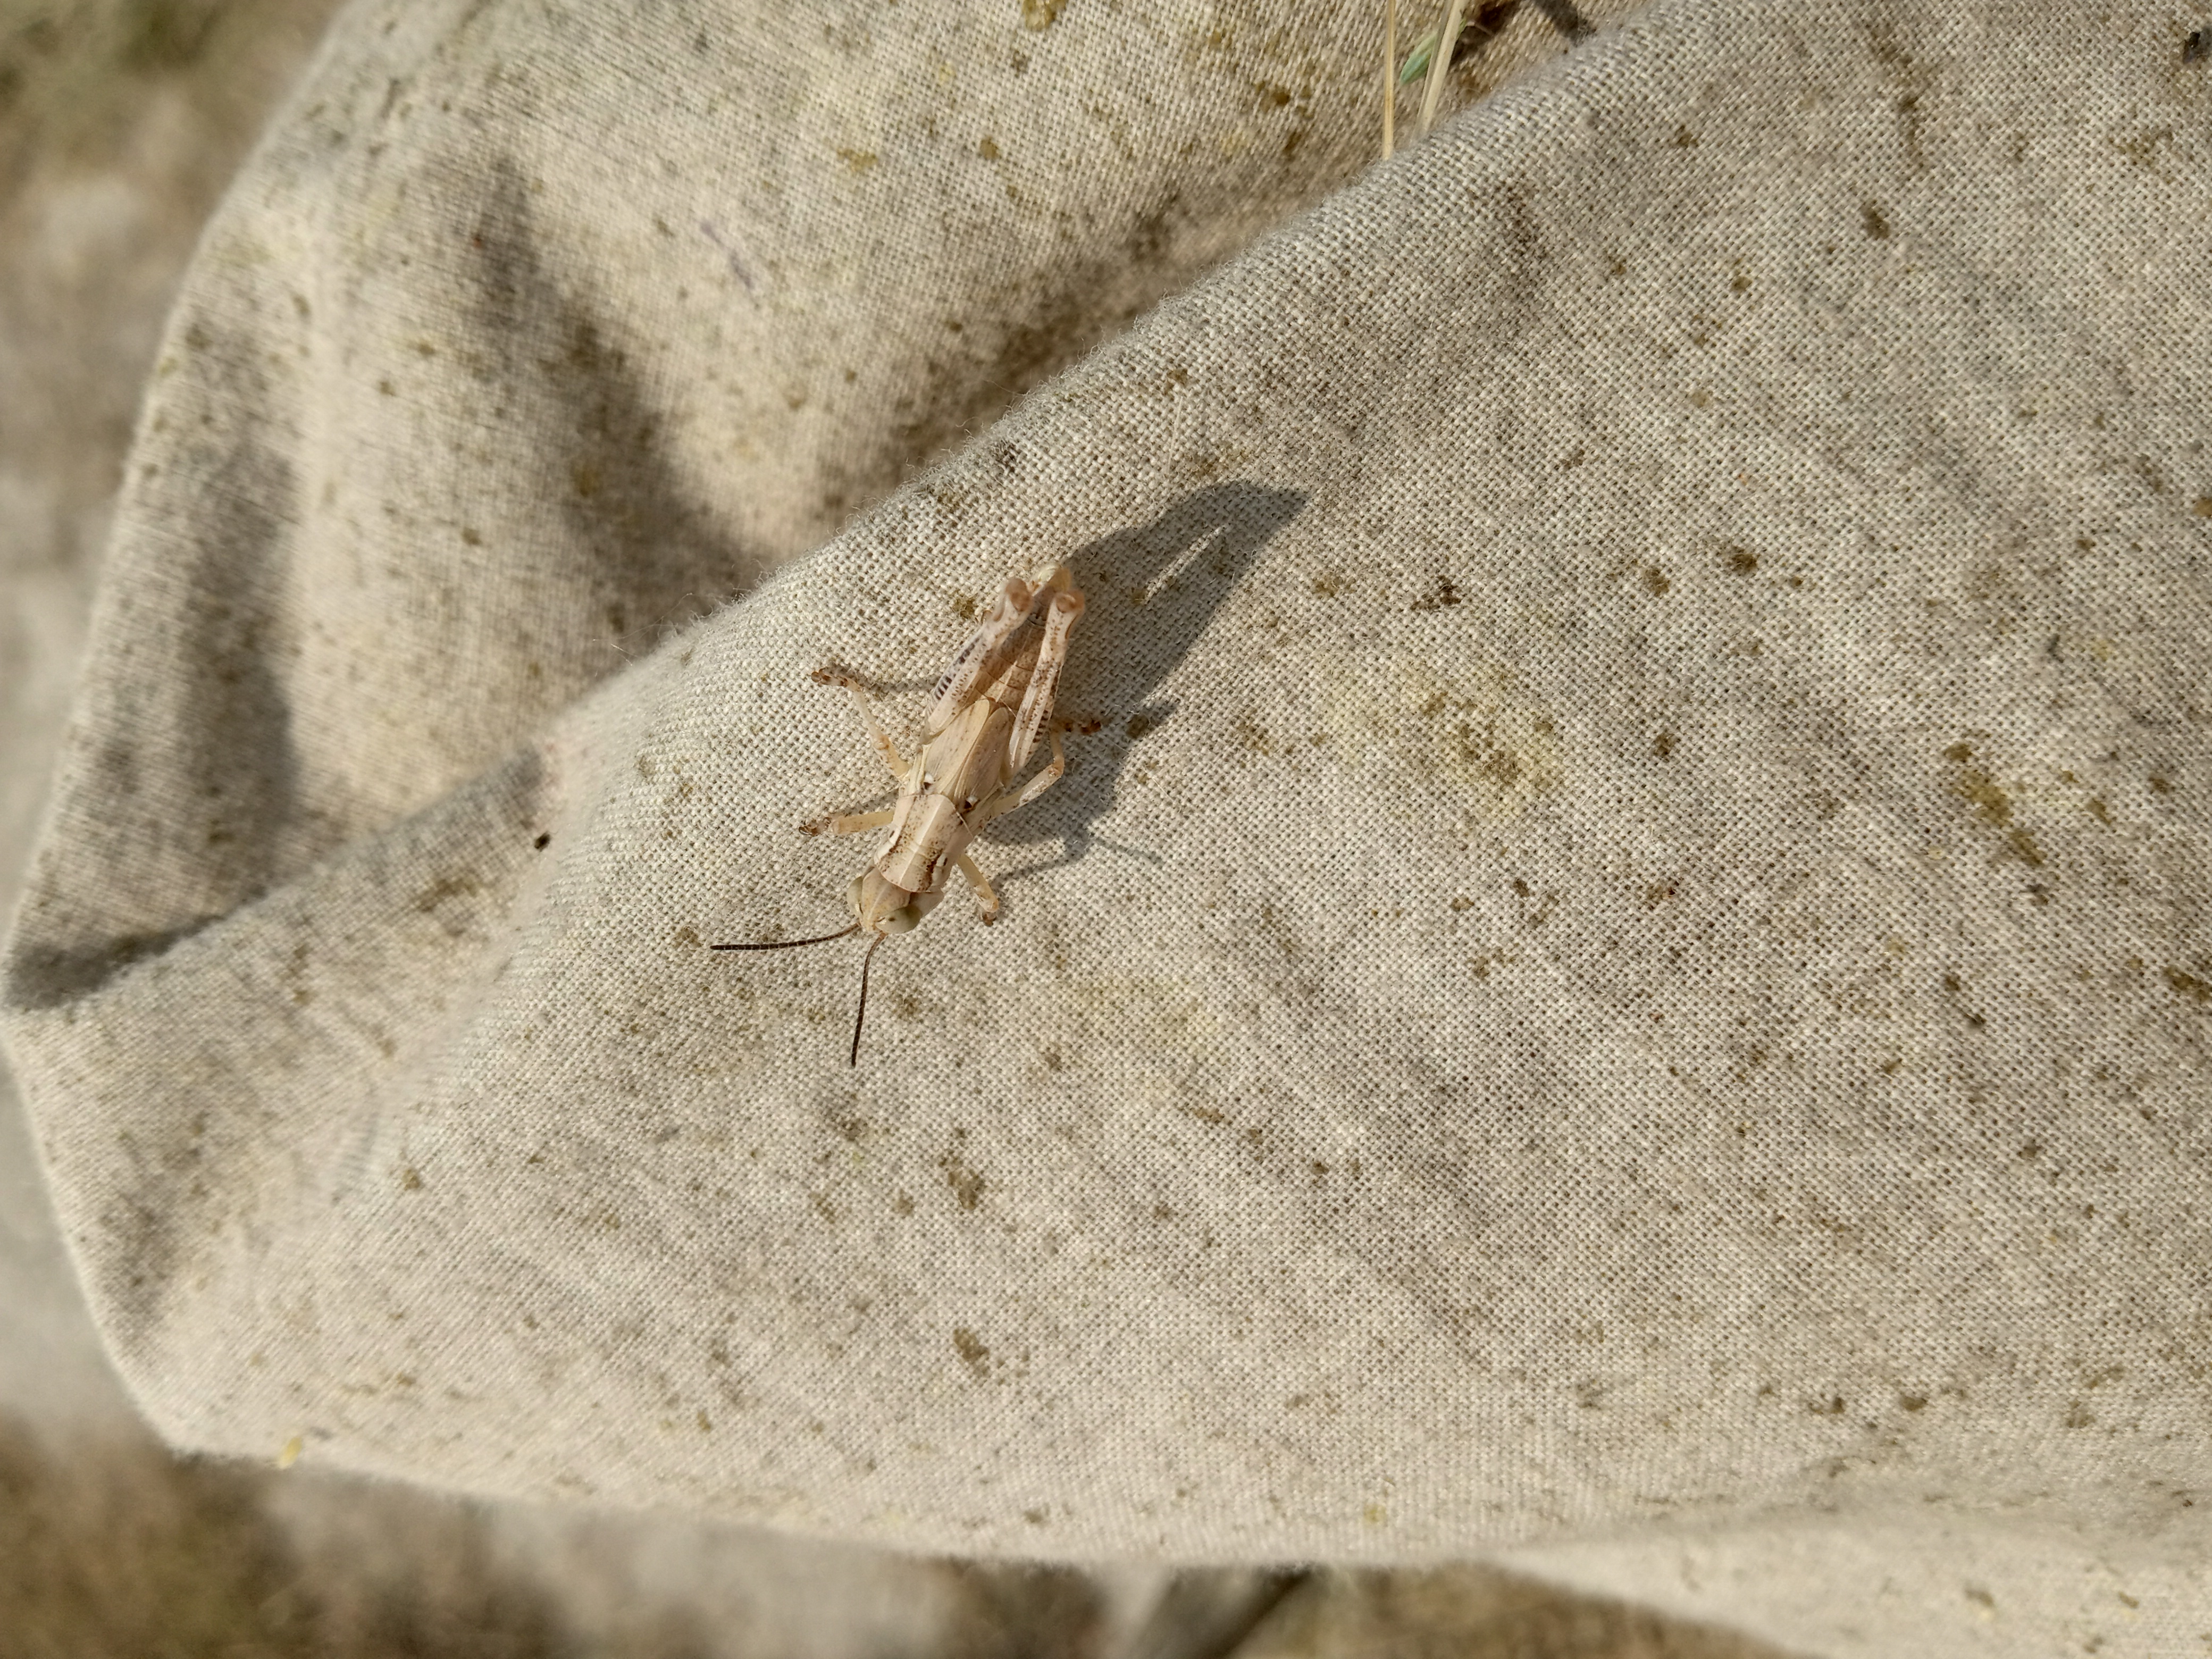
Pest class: occasional_pest